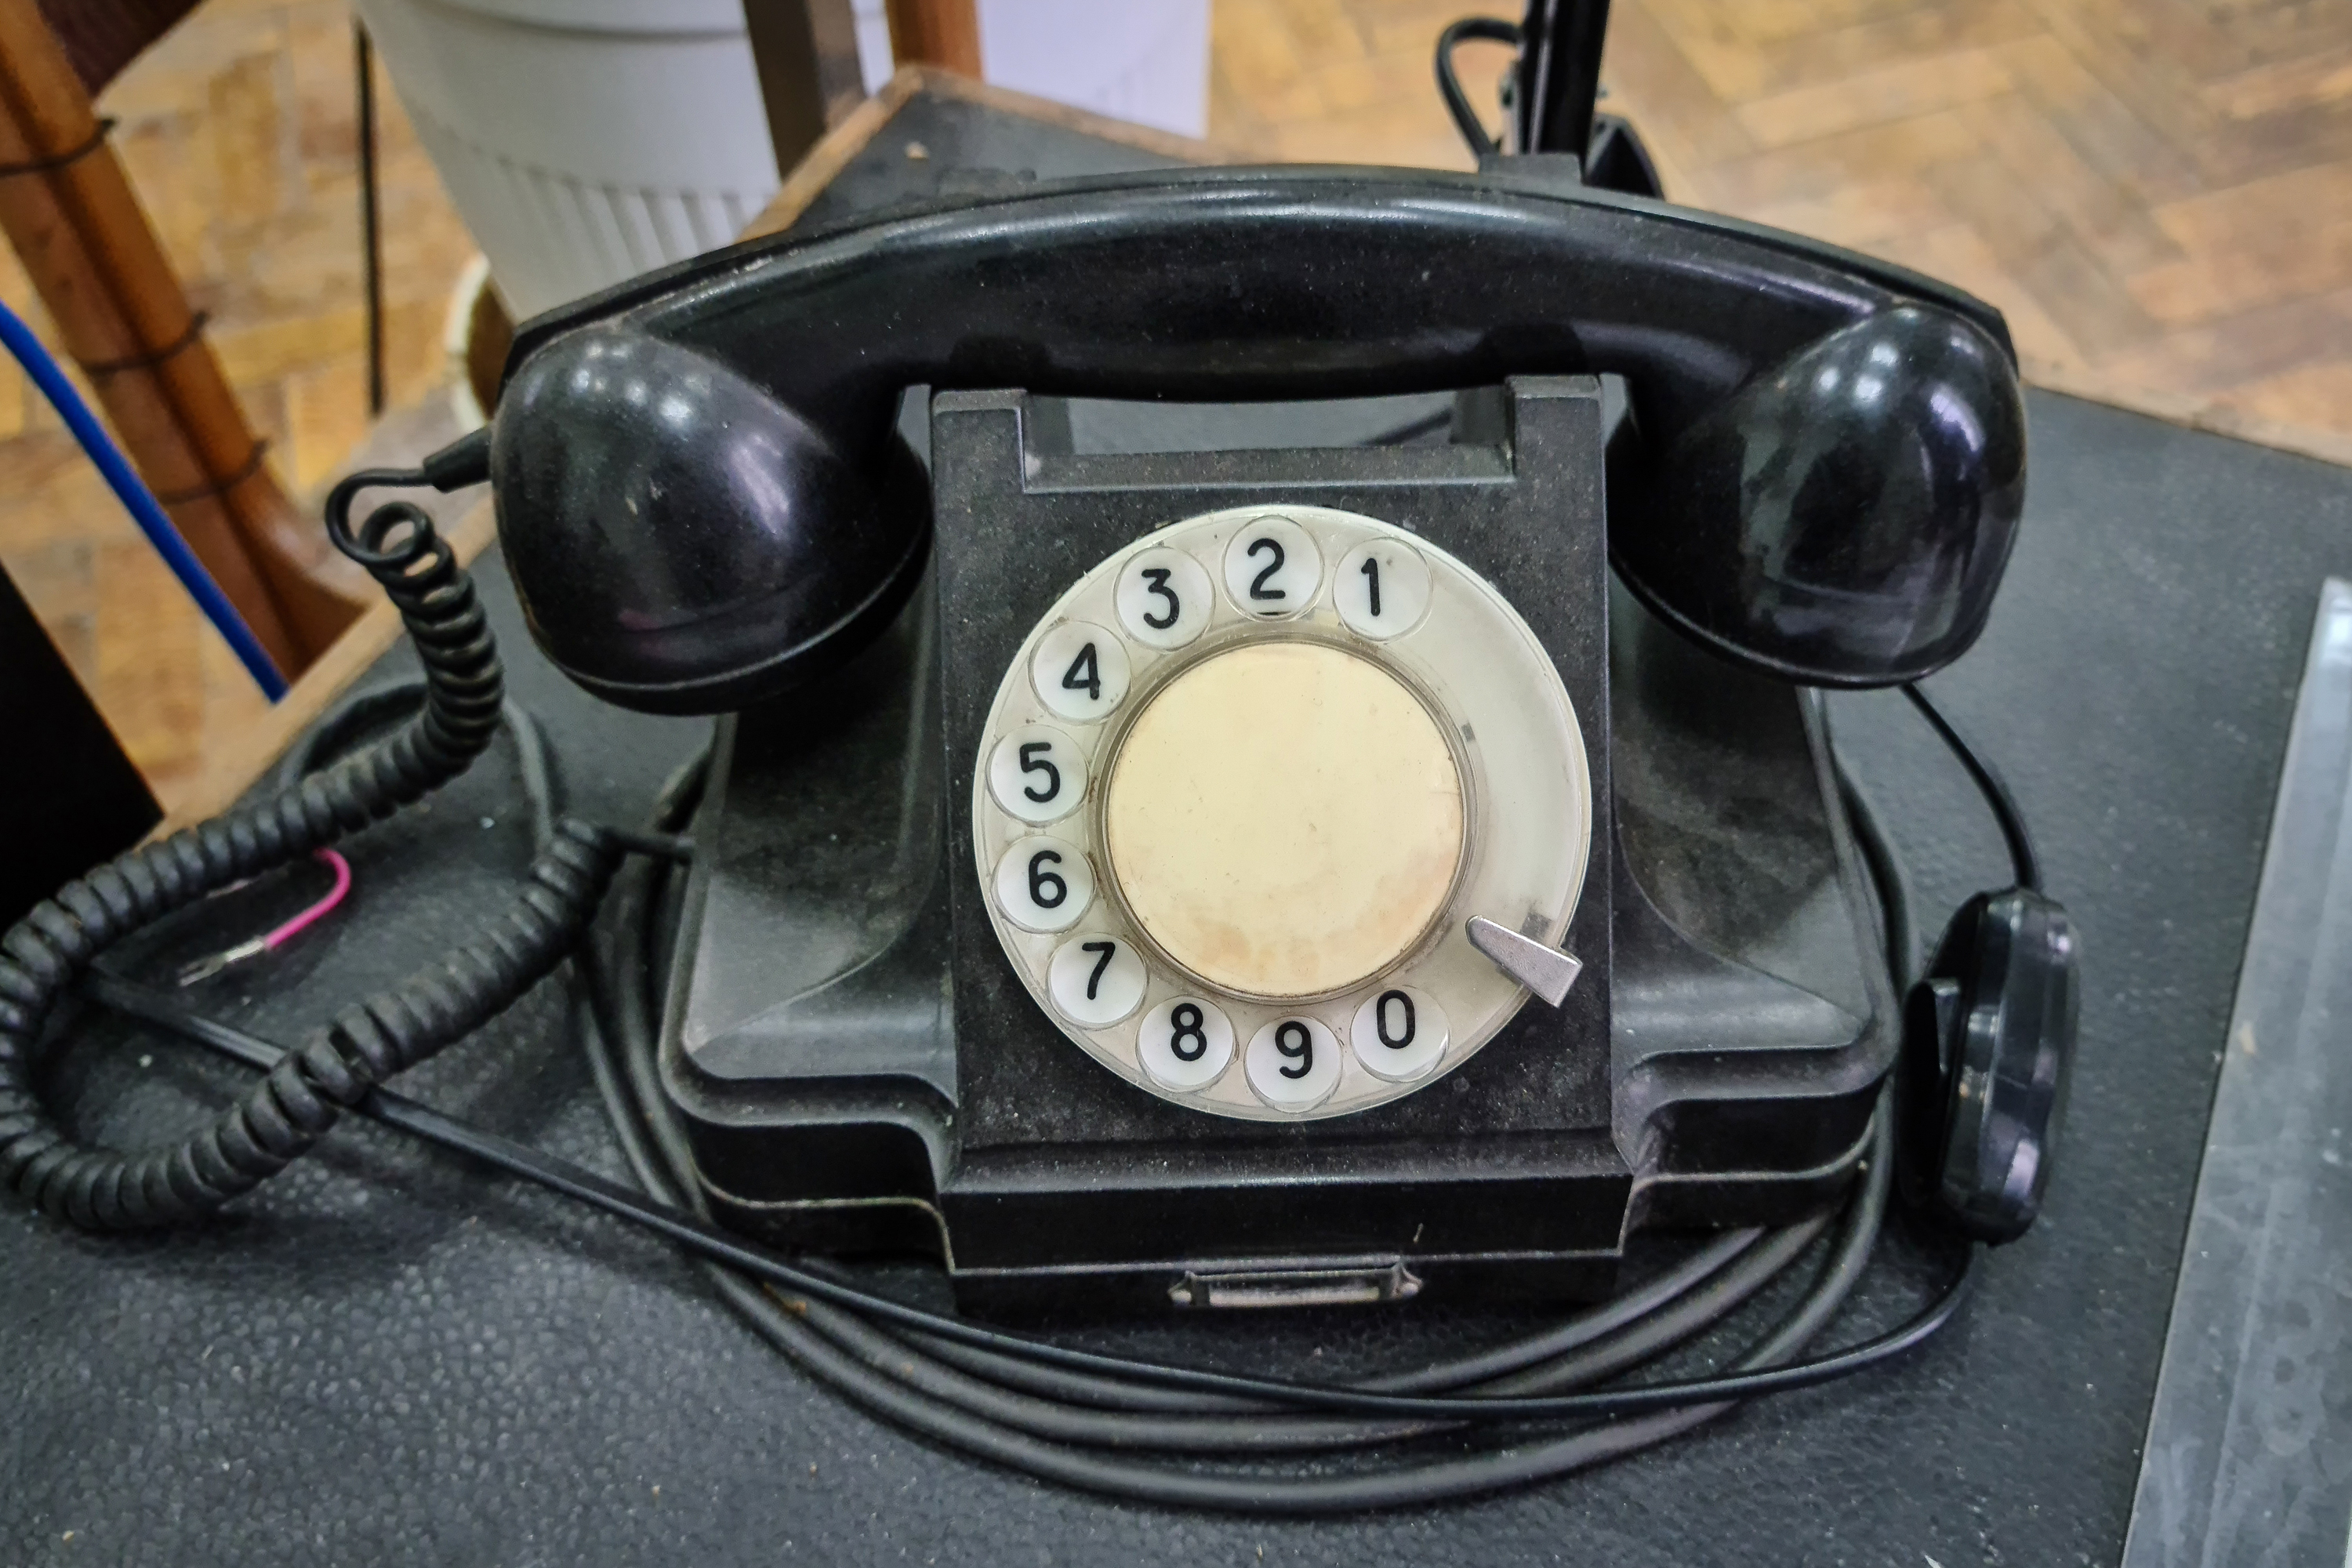
telephone, disk, old, retro, communication, cells, telephony, wired, telephones, network, device, technology, corded phone, communication device, gadget, automotive design, gas, machine, auto part, metal, automotive wheel system, event, wire, measuring instrument